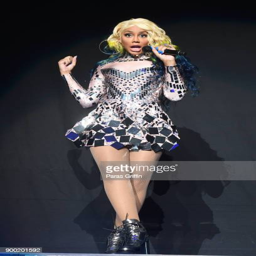
rhythm and blues artist performs onstage during tour